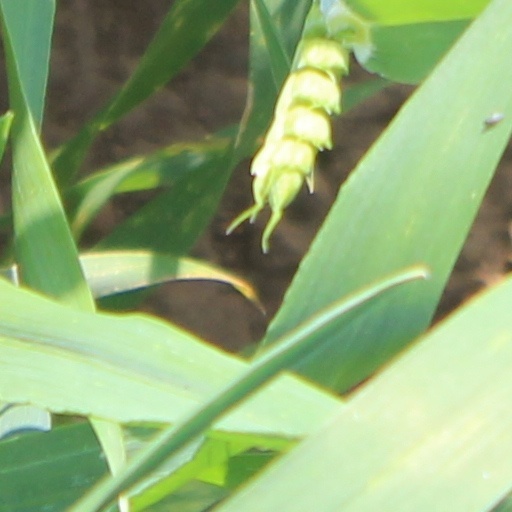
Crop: wheat